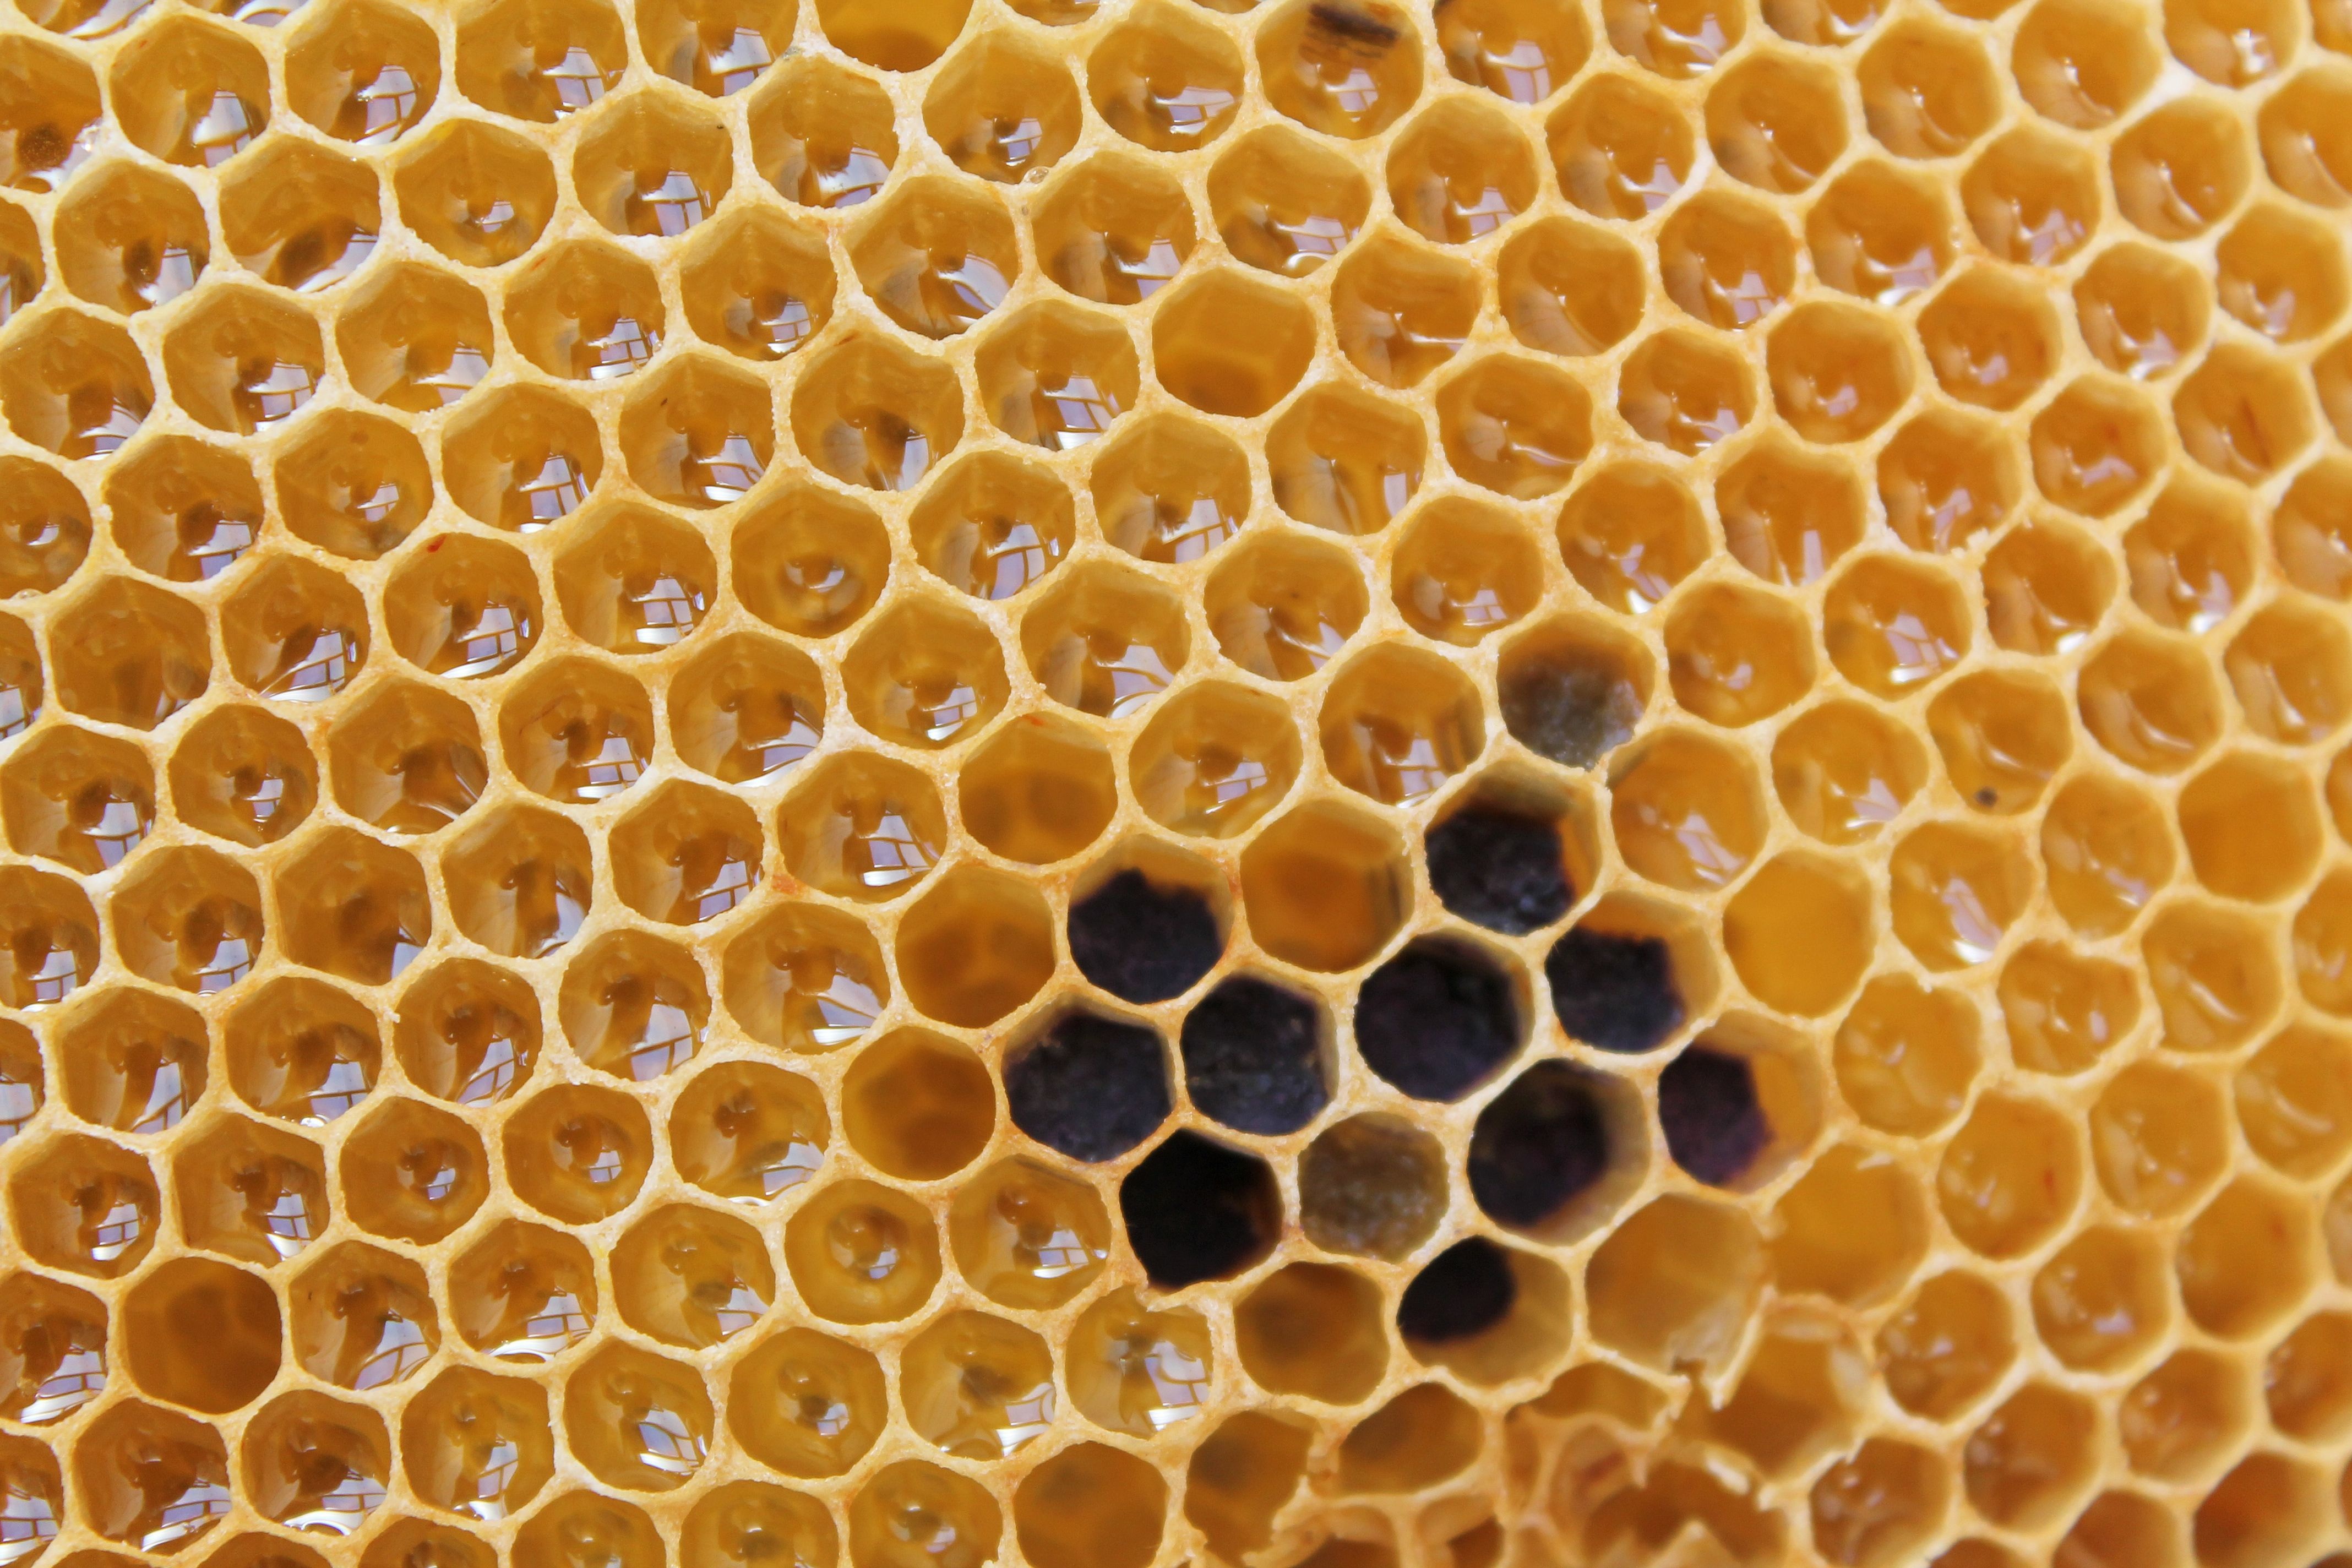
sweet, honey, pattern, pollen, insect, delicious, material, invertebrate, design, bee, honeycomb, beehive, honey bee, membrane winged insect